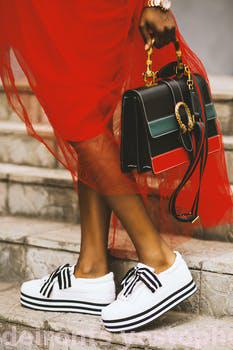
Label: Watermark